Le Puy-en-Velay

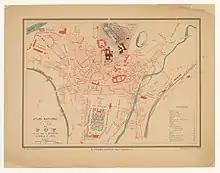
Map of Le Puy-en-Velay (19th century)

It is impossible to say whether this St. Evodius is the same person who signed the decrees of the Council of Valence in 374. Neither can it be affirmed that St. Benignus, who in the 7th century founded a hospital at the gates of the basilica, and St. Agrevius, the 7th-century martyr from whom the town of Saint-Agrève Chiniacum took its name, were really bishops. Duchesne thinks that the chronology of these early bishops rests on very little evidence and that very ill-supported by documents. Before the 10th century, only six individuals are known of whom it can be said with certainty that they were bishops of Le Puy. The first of these, Scutarius, the legendary architect of the first cathedral, dates from the end of the 4th century according to an inscription that notes his name..